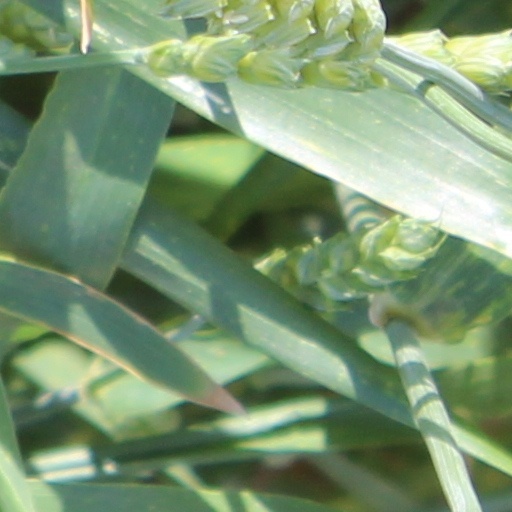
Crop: wheat